Olof Johnson House

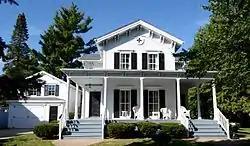

The Olof Johnson House is a historic house located at 408 NW 4th Street in Galva, Illinois. The house was built in 1863 for Olof Johnson, one of the trustees of the Bishop Hill Colony. In addition to his position within the colony, Johnson also played a significant role in Galva's founding and named the community after his birthplace of Gävle, Sweden. Johnson's house has an Italianate design, a popular style in the late 19th century. The house's wraparound front porch is supported by thin columns and features paired brackets along its roof; similar brackets can be found on the eaves of the house's cross gabled roof.